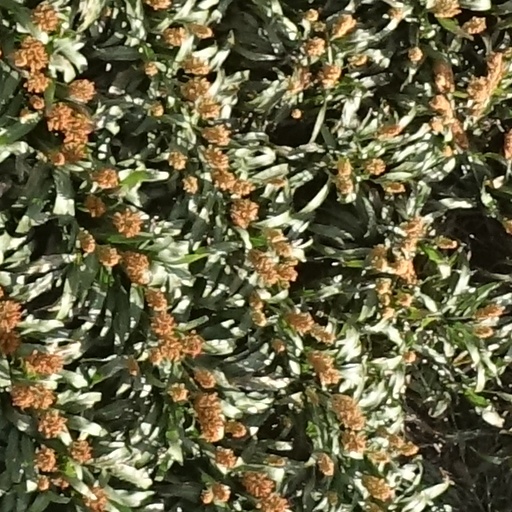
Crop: sorghum